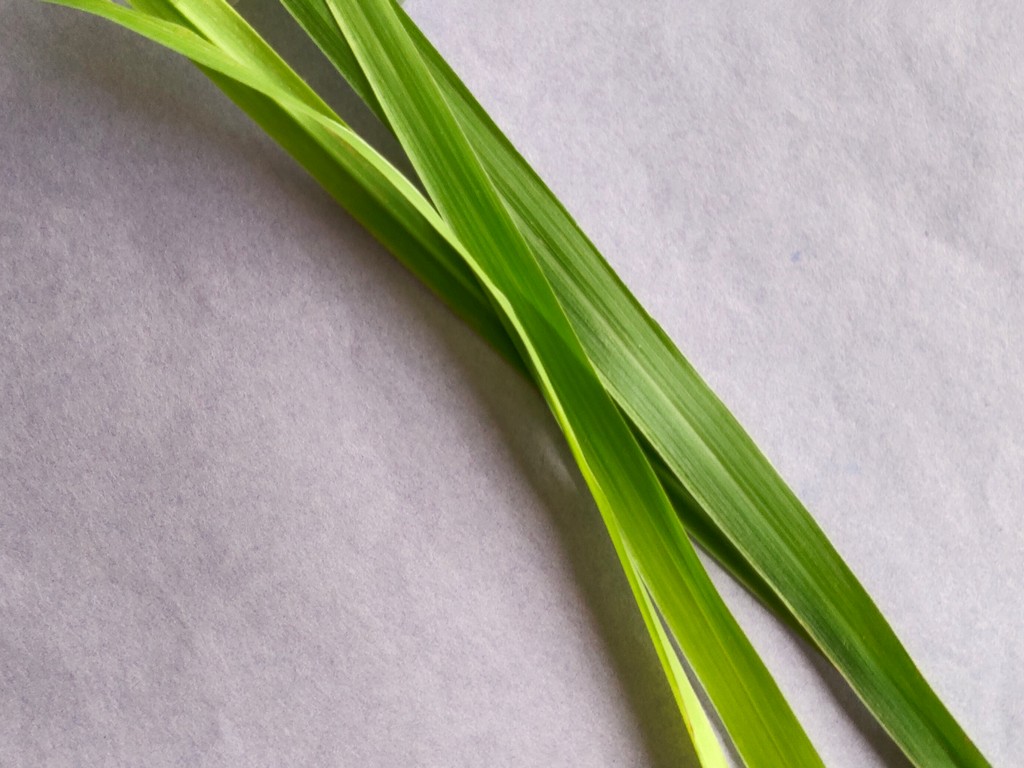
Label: Healthy